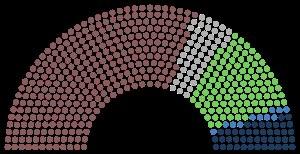
Cet article présente la composition de l'Assemblée nationale française par législature.